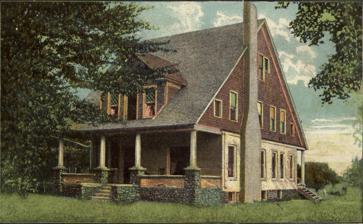
Building: Richland Historic District (Richland, Michigan)
Country: United States of America
Year built: 1834
United States historic place Richland Historic District U.S. National Register of Historic Places Kedzie House, c. 1906 Show map of Michigan Show map of the United States Location 7567-8020 N. 32nd, 8023-8047 Church, 8951-8965 Park Sts., 8650-8118 E. D Ave., 8760-8905 Gull Rd., 9057-9063 RR, Richland, Michigan Coordinates 42°22′27″N 85°27′26″W / 42.37417°N 85.45722°W / 42.37417; -85.45722 ( Richland Historic District ) Area 97 acres (39 ha) Built 1834 ( 1834 ) Architectural style Queen Anne , Italianate , Greek Revival NRHP reference No. 97000278 Added to NRHP April 11, 1997 The Richland Historic District is a commercial and residential historic district located in the center of Richland, Michigan , containing structures near the intersection of 32nd Street, D Avenue , and Gull Road (including those on Church, Park, and Railroad Streets). The district was listed on the National Register of Historic Places in 1997. History In 1830, a group of white settlers arrived to farm the area that was then known as "Gull Prairie". In 1832 and 1833, small settlements were platted to the north and south of what is now Richland. Neither attracted many inhabitants, but instead newcomers settled along the crossroads in between. A small public square at the corner was platted out, and in use as a public gathering place by the mid-1830s. The first church building was constructed in 1834, with the first school building following in 1837, and the settlement served as the center of a primarily agricultural community for many decades. Richland was incorporated in 1871, and in 1883 the Michigan and Ohio Railroad built a line through the village. Richland then served as a small transportation hub for agricultural products, and slowly grew in size through the latter part of the 19th century. However, the expansion of the village took place almost exclusively along the main roads (32nd Street, D Avenue, and Gull Road), maintaining the pattern of streets established in the 1830s. The town center represented by this district was substantially built out by the 1910s, with little later infill. Description The Richland Historic District is an unplatted agricultural community centered around a village square. The community retains its historic street pattern. Commercial and community buildings are located near the square, with residential structures on the outlying streets. There are 66 structures within the district that contribute to its historic character, the majority of which were built between 1860 and 1900. Nearly all are wood frame structures, and are vernacular representations of local styles. Most of the structures are residential; the district additionally includes two churches, two schools, an Oddfellows Hall, a library, and a bank building. Additional commercial structures in Richland are either modern or significantly altered, and do not contribute to the historic character of the district. Significant structures in the neighborhood include: Uriah & Maria Upjohn House (7799 N. 32nd St. ) Constructed in 1852 and 1859, this is a two-story Italianate structure with a hipped roof, coupled to a 1 + 1 ⁄ 2 -story gable front Greek Revival rear all covered with wooden clapboards. Uriah Upjohn was a pioneering physician whose sons founded the Upjohn Pharmaceutical Company in 1885. Purigraski House (8883 E. D Ave.) Built in about 1895, this is a well-preserved 2 + 1 ⁄ 2 -story hipped roof American Foursquare house. It is clad with wooden clapboard siding and has three bellcast hipped dormers and a wide hipped roof front porch with stone piers. Oddfellows Hall (8960 E. D Ave.) Built in 1891, this is a two-story, gable-front commercial structure clad with wooden clapboard. It was originally built to house a drug store on the first floor and the Independent Order of Odd Fellows Hall on the second. Union Bank (8972 E. D Ave.) built in about 1870, this is a 1 + 1 ⁄ 2 -story gable-front brick bank. The original Union Bank failed in 1907. William and Zoe Kenzie House (9024 E. D Ave.) Built in about 1907, this large, 2 + 1 ⁄ 2 -story side-gable Colonial house has a brick lower floor with painted asphalt shingles above. The house has a wide front porch with cobblestone aprons and piers. Dr. Kenzie practiced medicine and ran a drug store in Richland into the 1920s. Jane Giddings House (9100 E. D Ave.) built in about 1890 for Jane Giddings, whose husband William was the first person to die in the township in 1831. Her son Marsh Giddings was a politician who later became governor of the New Mexico Territory . 1884 School (9153 E. D Ave.) A two-story, T-plan gable front brick building with symmetrical facades. Presbyterian Church (8047 Church St.) Built in 1861, this is a temple-front Greek Revival church, with a square-plan tower which has a square belfry and a pyramid roof. The sanctuary has round-topped windows. The church is clad with clapboard, except for the upper part of the steeple, which has flush boards. A modern addition is built behind the church. Ladies Library (now the Richland Community Library) (8951 Park St.) Built in 1907, this is a one-story, hipped-roof, symmetrical brick building with centered gabled portico. Stephen Patrick House (8807 Gull Rd.) Built in c. 1865 , this is a two-story, hipped-roof Italianate house with tall windows and a wide front porch. It was built by Stephen Patrick, a carpenter who helped to construct the Presbyterian Church. The house has been converted to use as offices. Methodist Episcopal Church (now the Richland Community Hall) (8905 Gull Rd.) Built in 1891, this is a gable-roof, stuccoed building with a (now truncated) corner tower above the entrance. The building was used by the Methodist Episcopal congregation from 1891 to 1926, and in 1929 was converted to the Community Hall. Rural Agricultural School (Gull Rd.) Built in 1924, this is a two-story, T-plan brick school. A 1936 addition was constructed with WPA funds. In 1998, the building caught fire, and was demolished. References